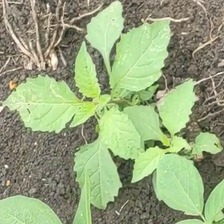
Weed species: Lamber_Quarter_plant(Chenopodium )